Burton Dreben

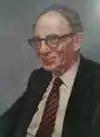

Burton Spencer Dreben (September 27, 1927 – July 11, 1999) was an American philosopher specializing in mathematical logic. A Harvard graduate who taught at his alma mater for most of his career (where he retired as Edgar Pierce Professor of Philosophy Emeritus), he published little but was a teacher and a critic of the work of his colleagues (Floyd & Shieh 2001).